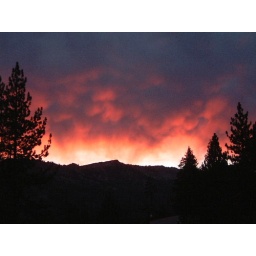
looking out the front window of our house in Tahoe CA.